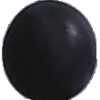
Label: blue_grape